2003 Carolina Dodge Dealers 400

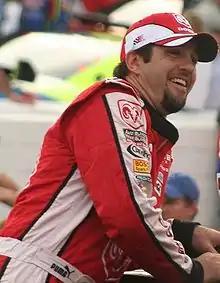
Elliott Sadler "(pictured in 2007)" took the first pole position of his career

A total of 43 drivers attempted to qualify on Friday afternoon; the maximum number allowed to race under NASCAR's qualifying procedure. Each driver ran two timed laps to determine pole position to 36th. The remainder of the field qualified through the use of provisionals; six were given to teams based on their 2002 Owners Championship placing and the seventh was reserved for a former champion who did not qualify for the event or the next squad in the Owners' standings. In his 146th race start, Sadler was the 16th driver on the track, and took the first pole position of his career with a lap of 28.902 seconds. He was joined on the grid's front row by Newman, who stated he could have bettered Sadler's lap had he not ran wide in turns one and two. Jerry Nadeau qualified third, Jimmy Spencer fourth, and Gordon fifth. Busch had the pole position until Sadler's lap, and subsequent improvements from other competitors later in the session demoted him to sixth. Ward Burton took seventh in the final minutes of qualifying. Marlin, eighth, altered the setup of his car to increase its handling stability. Waltrip and Todd Bodine were ninth and tenth. 37th to 43rd placed-qualifiers Jeff Burton, Joe Nemechek, Ricky Rudd, Kyle Petty, Tony Raines, Larry Foyt, and Brett Bodine used provisionals to enter the race. After qualifying Sadler said, "To get one this early and get it off our shoulders, you don't understand how big a relief this is and the weight that's been taken off my shoulders."